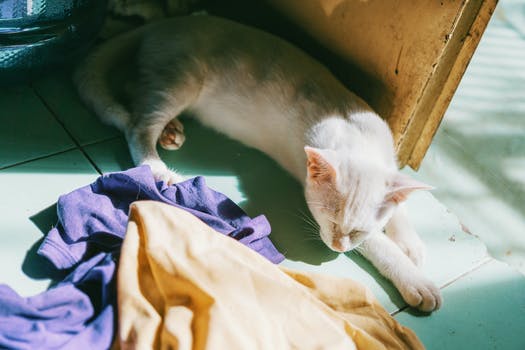
Label: No Watermark